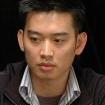
Age: 29